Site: brandenburg
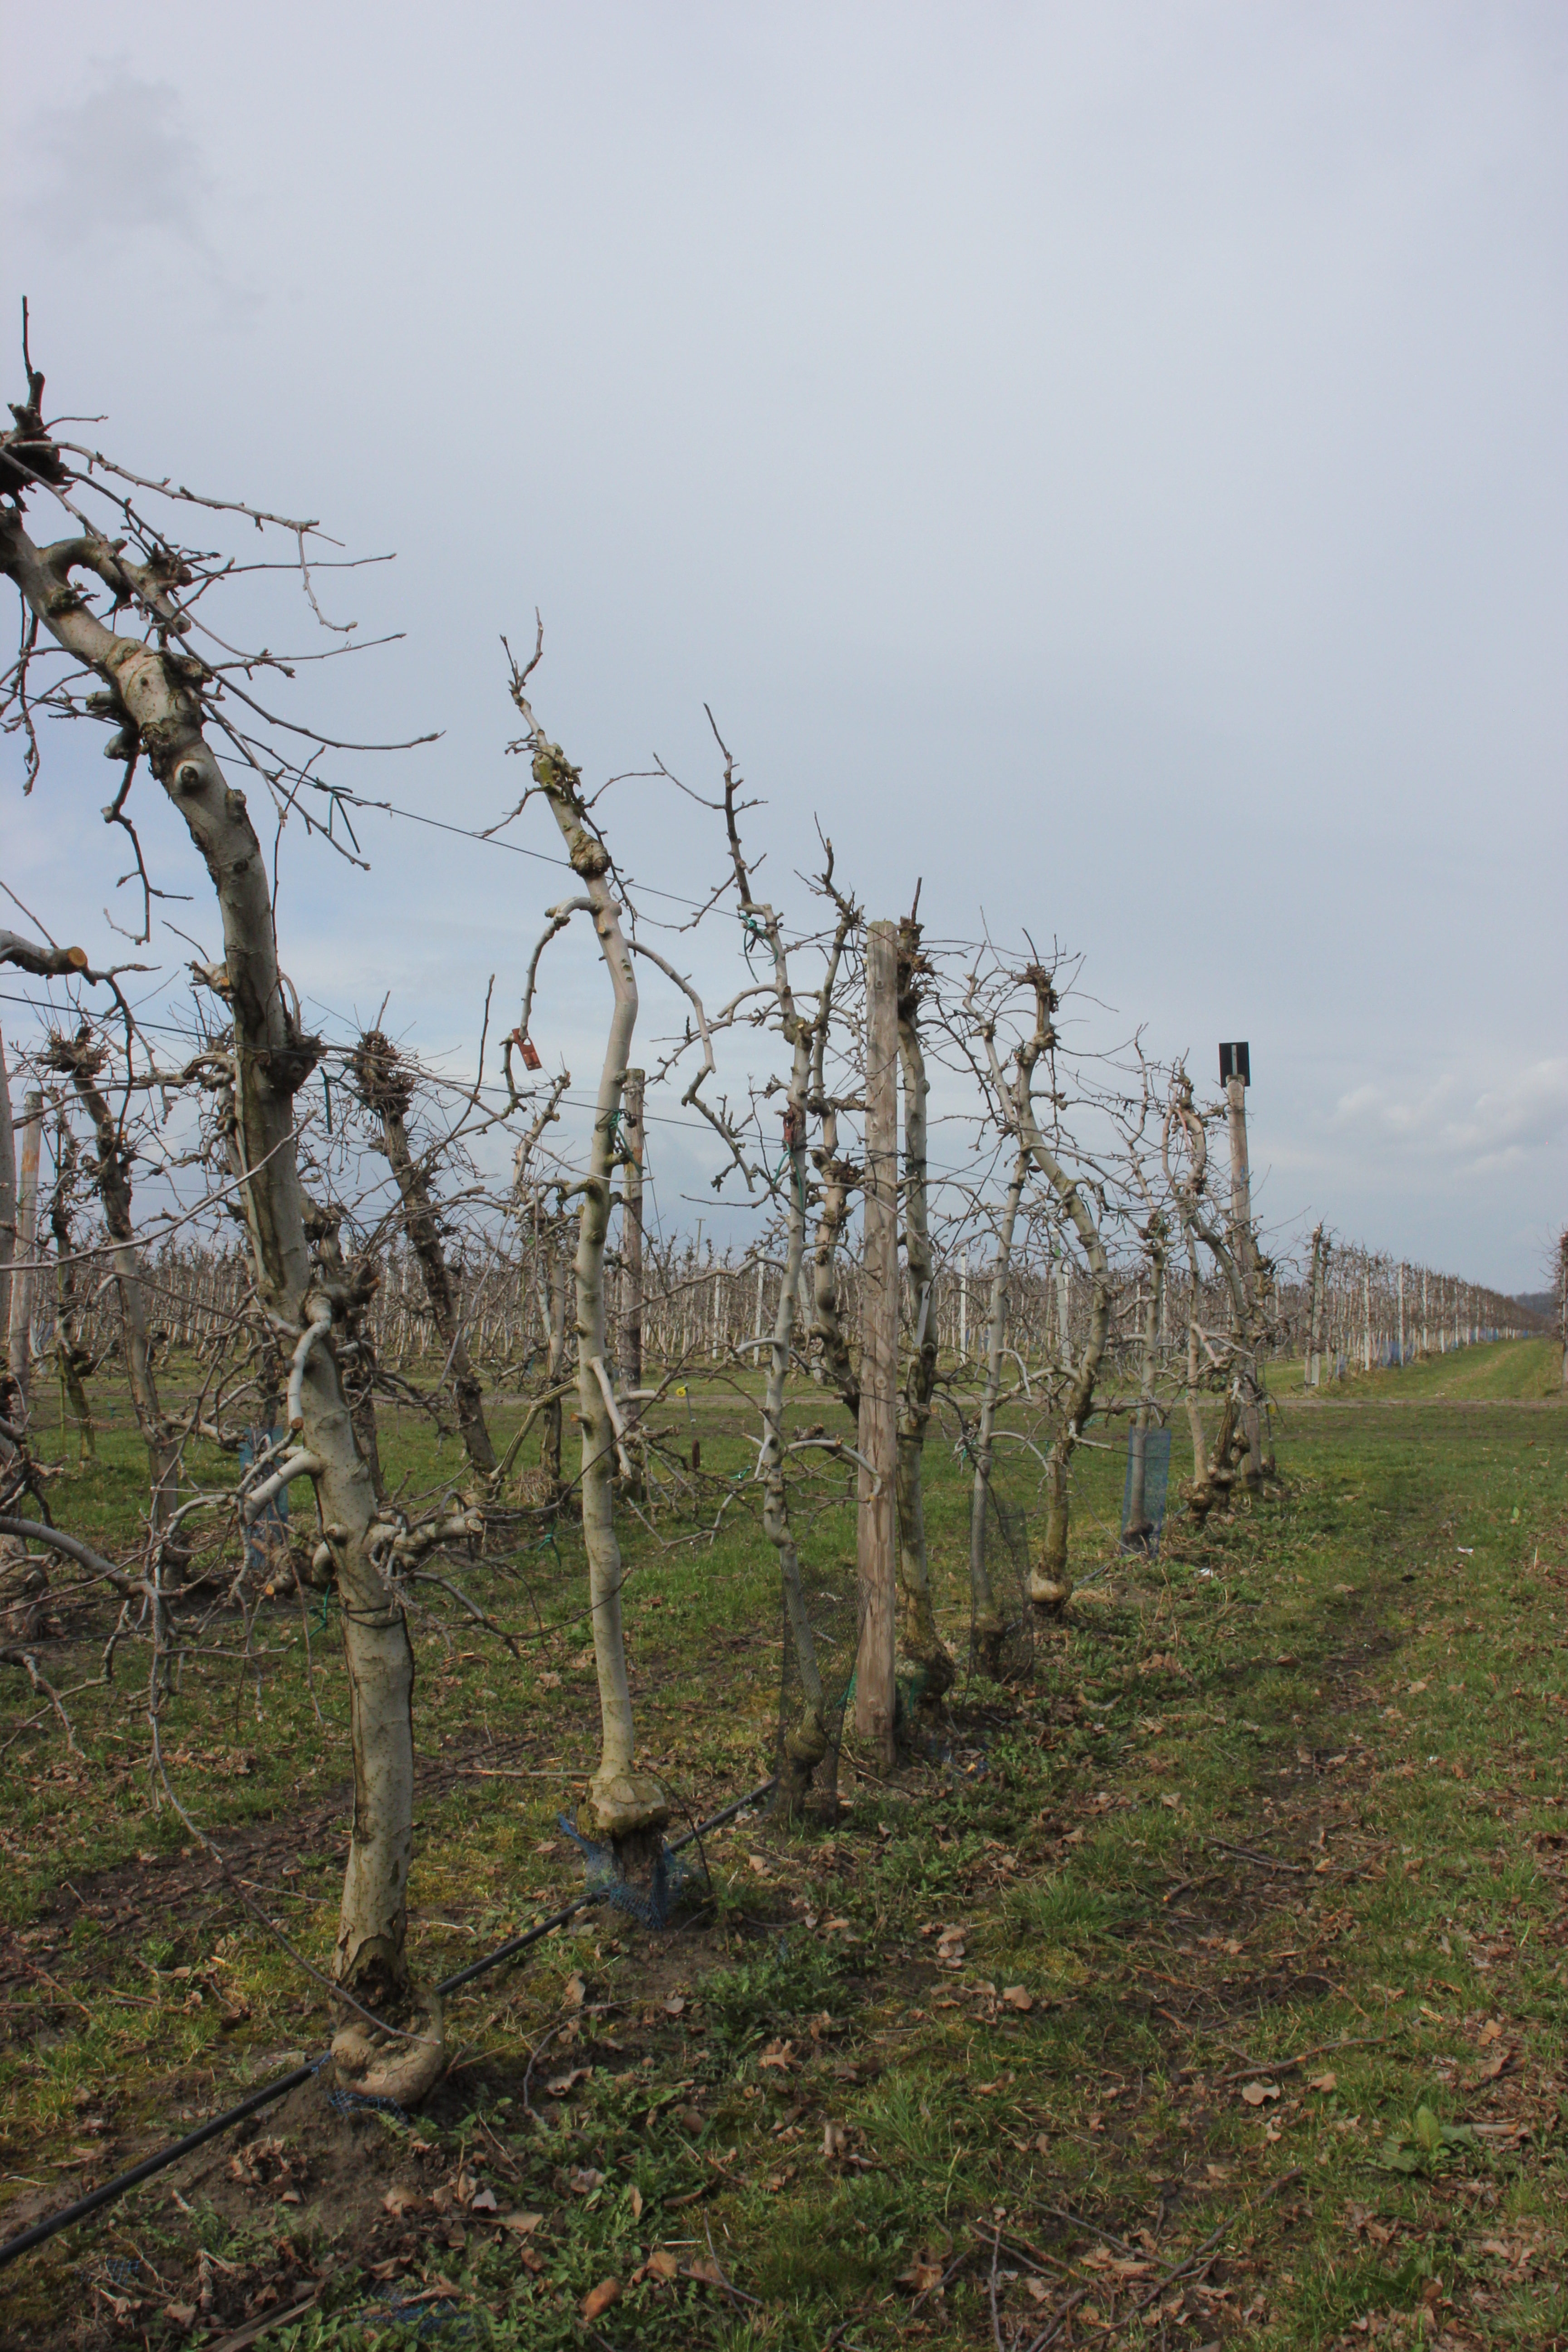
Growth stage (BBCH 01): Bud development